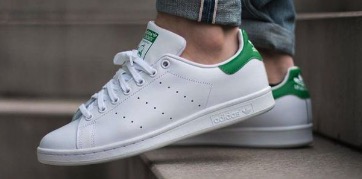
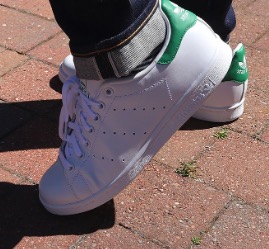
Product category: misc
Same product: yes